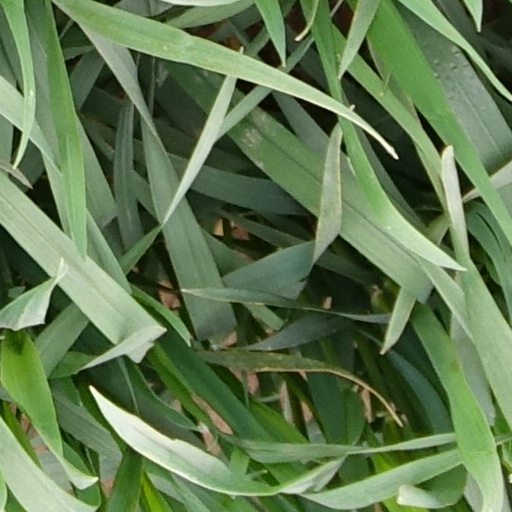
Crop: wheat